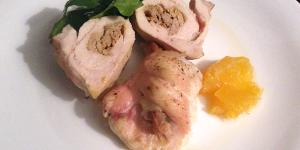
redondo de pollo relleno con carne picada